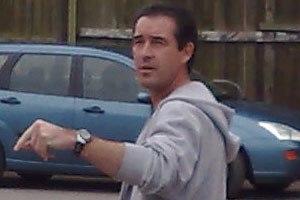
Robert Taylor, plus connu sous le nom de Bob Taylor, est un joueur de football anglais qui évoluait au poste d'attaquant.